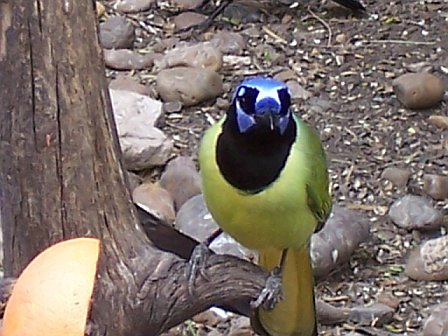
a small colorful bird with a light blue crown,a black throat and green bodya medium sized avian with a vibrant yellow body, a black head with a blue wrestling looking mask for a face.
the bird has many shades of blue across its face, a black breast and a brown belly.
this medium-sized bird has a yellow-green body with a large paddle-shaped tail, and purple and black mottled head.
this bird has a light green body with a black neck and a blue and white face with a black beak.
the dark cheek patch surrounding by the white and blue to the dark belly to the gold birda bird with yellow belly and blue head, black tarsus and feet
this bird has black eye coloring and breast, green body, yellow tail feathers, and distinctive blue head coloring.
this bird has wings that are green and has a yellow belly and blue crown
this bird is green, black, and blue in color, and has a black beak.
Species: Green Jay